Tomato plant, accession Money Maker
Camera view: vertical (180 deg); turntable rotation: 0 degrees
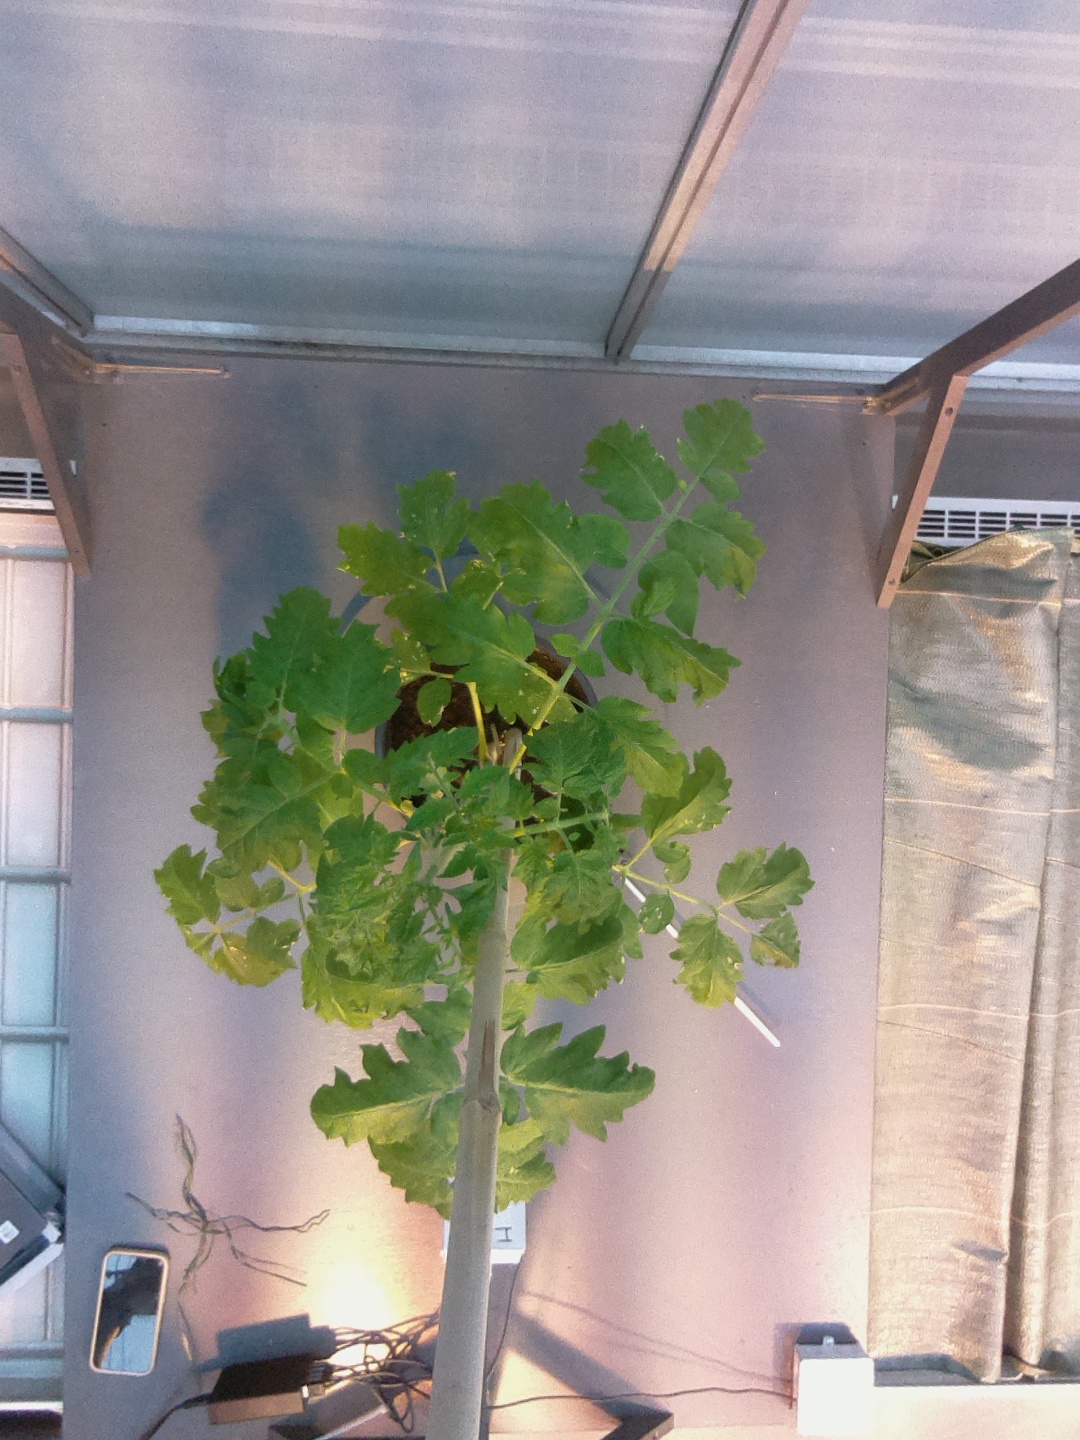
BBCH growth stage 21: 10%-20% Side shoots formed